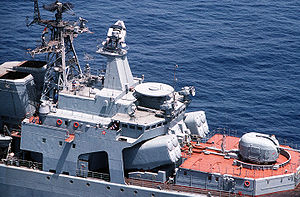
NATO-rapporteringsnavn / Warszawapagtens missiler / Jord til jord-missiler
SS-N-14 'Silex' på en Udaloj destroyer
NATO-rapporteringsnavne er navne givet til kinesisk, sovjetisk og siden russisk militærudstyr af Air Standardization Coordinating Committee. Navnene er givet for at identificere udstyret, selvom det rigtige navn ikke var kendt. NATO overtog ASCC's system og da NATO er mere kendt end ASCC hedder det NATO-rapporteringsnavne.